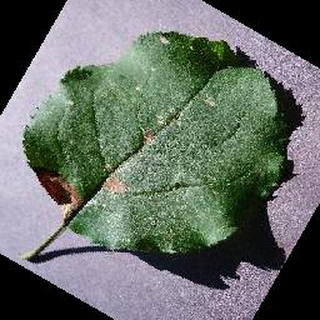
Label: apple_black_rot